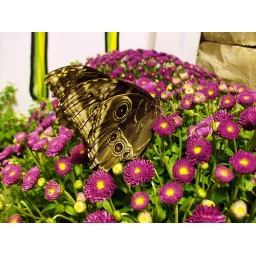
butterfly in the butterfly house at the MN State Fair.